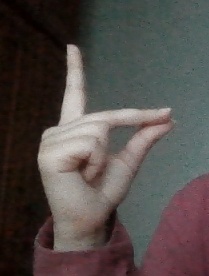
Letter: ta